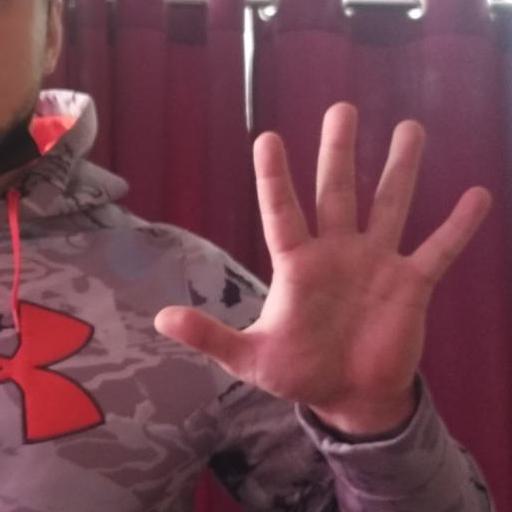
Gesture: palm